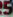
Number: 5